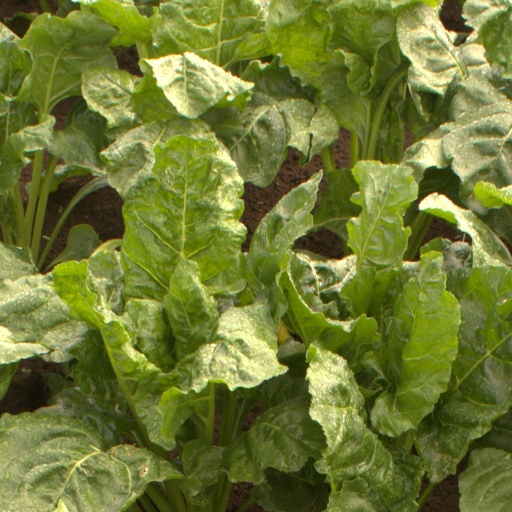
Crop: sugar beet